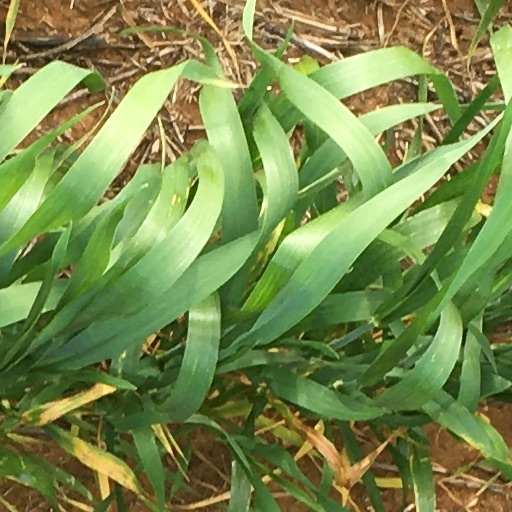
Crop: wheat